European dragon

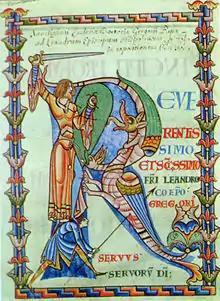
Illumination in a 12th-century manuscript of a letter from Saint Gregory's to St. Leander (Bibl. Municipale, MS 2, Dijon)

Dragon-like creatures of Slavic mythology hold mixed temperaments towards humans. For example, Drakons (дракон, змей, ламя, (х)ала; dracon, zmey, lamya, ala) in Bulgarian mythology are either male or female, and each gender has a different view of mankind. The female dragon and male dragon, often seen as sister and brother, represent different forces of agriculture. The female dragon represents harsh weather and is the destroyer of crops, the hater of mankind, and is locked in a never-ending battle with her brother. The male dragon protects the humans' crops from destruction and is generally benevolent to humanity. Fire and water play major roles in Bulgarian dragon lore: the female has water characteristics, while the male is usually a fiery creature. In Bulgarian legend, The drakons are three-headed, winged beings with snake's bodies.